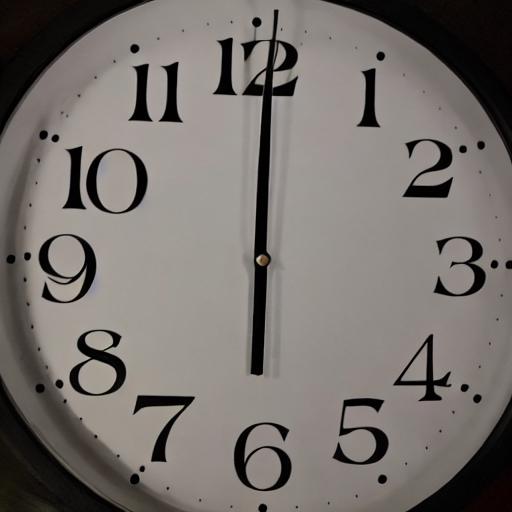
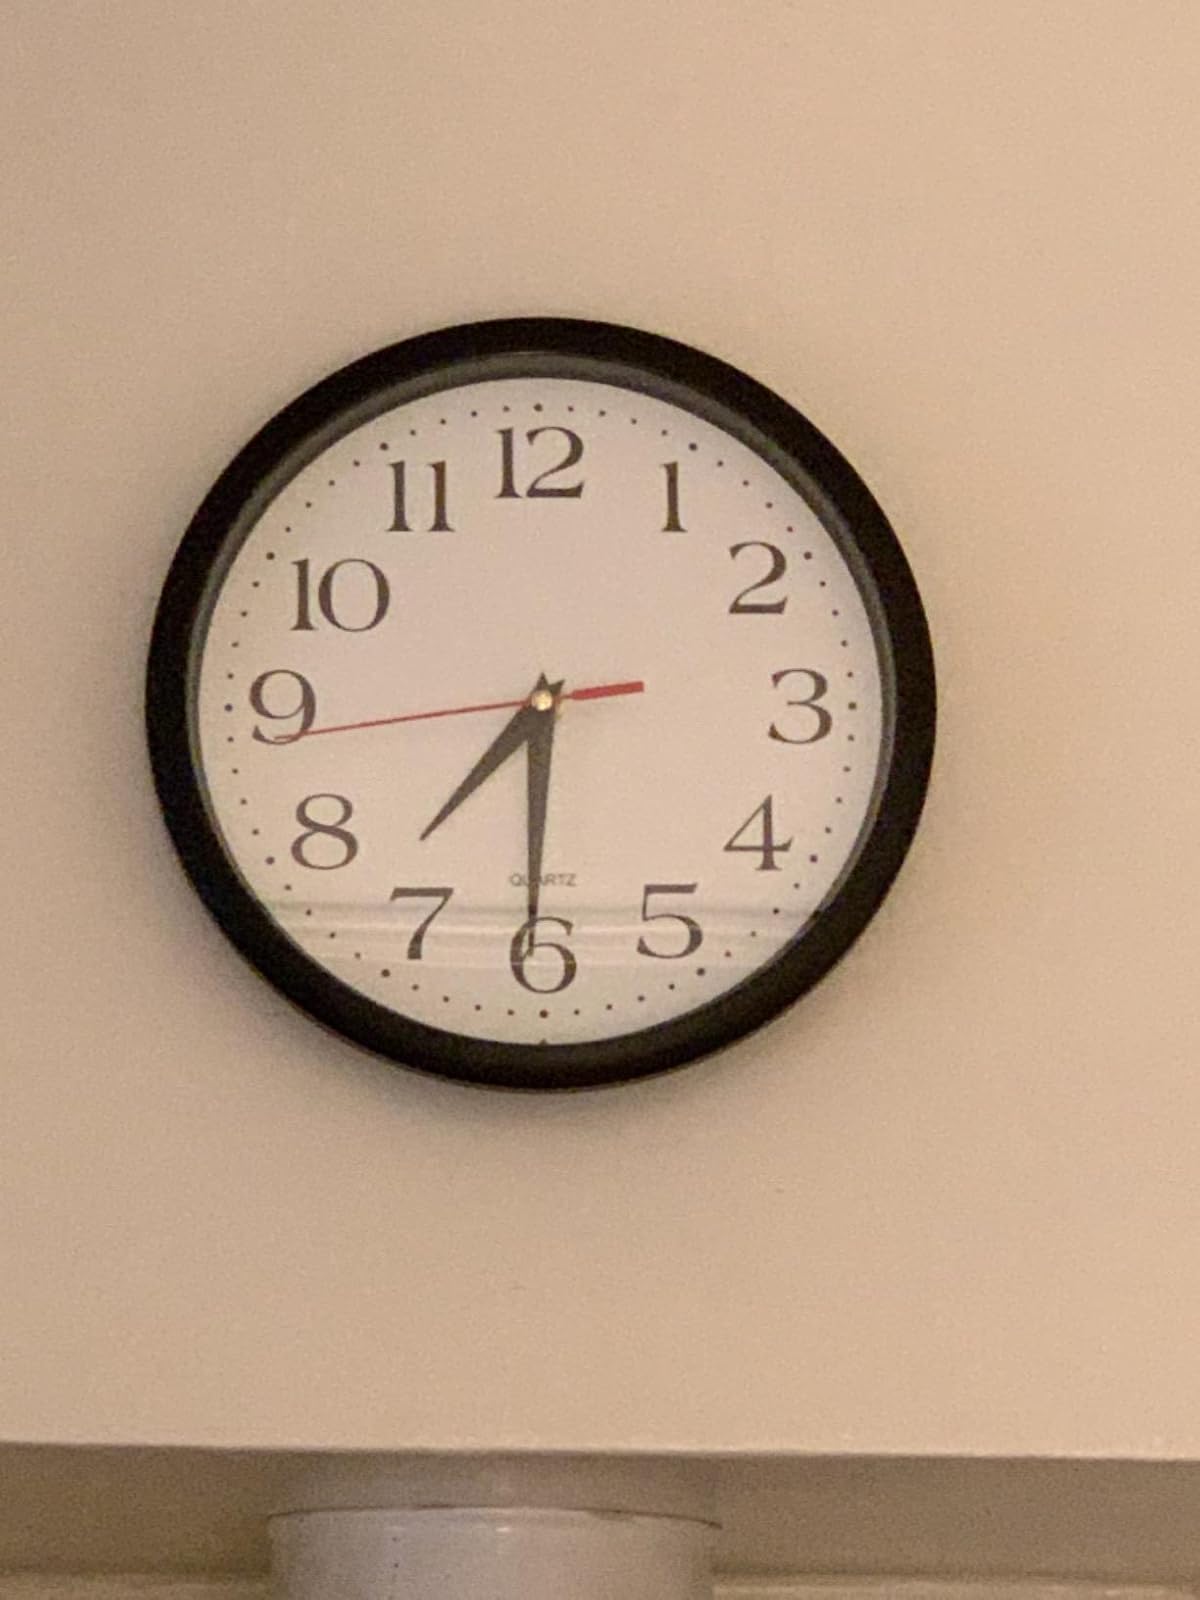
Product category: clock
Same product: no